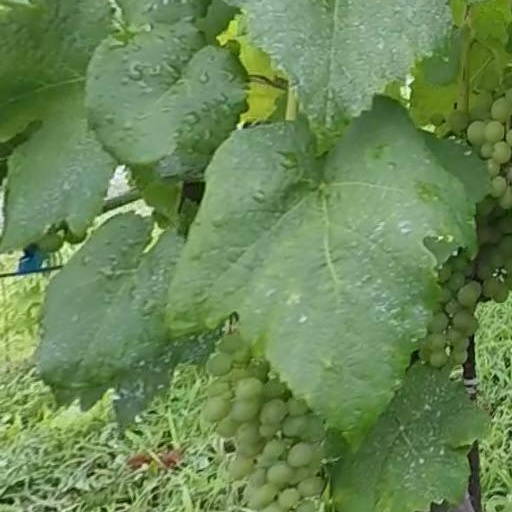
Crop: grape